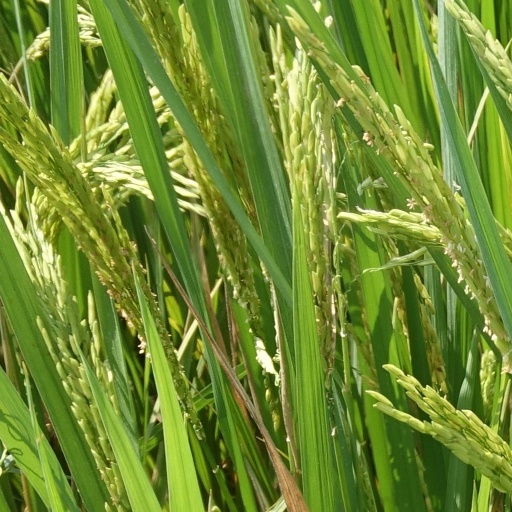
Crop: rice